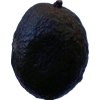
Label: black_avocado